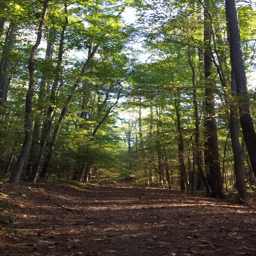
trail through the park by my apartment .